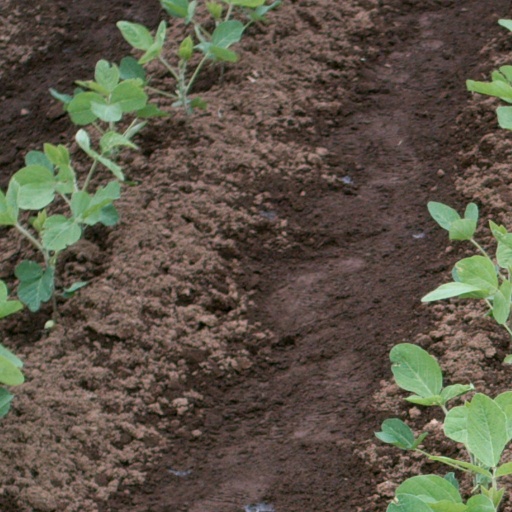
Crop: soybean